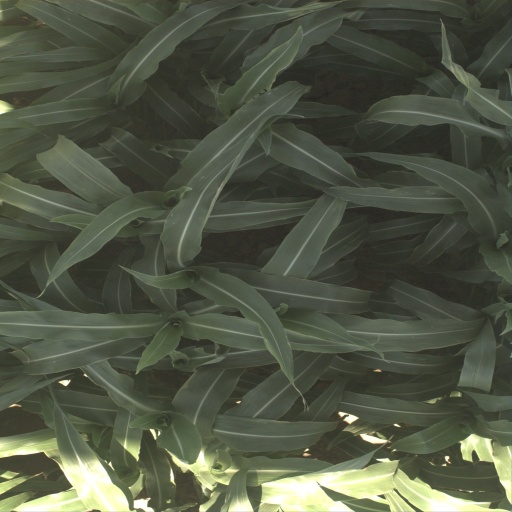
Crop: sorghum